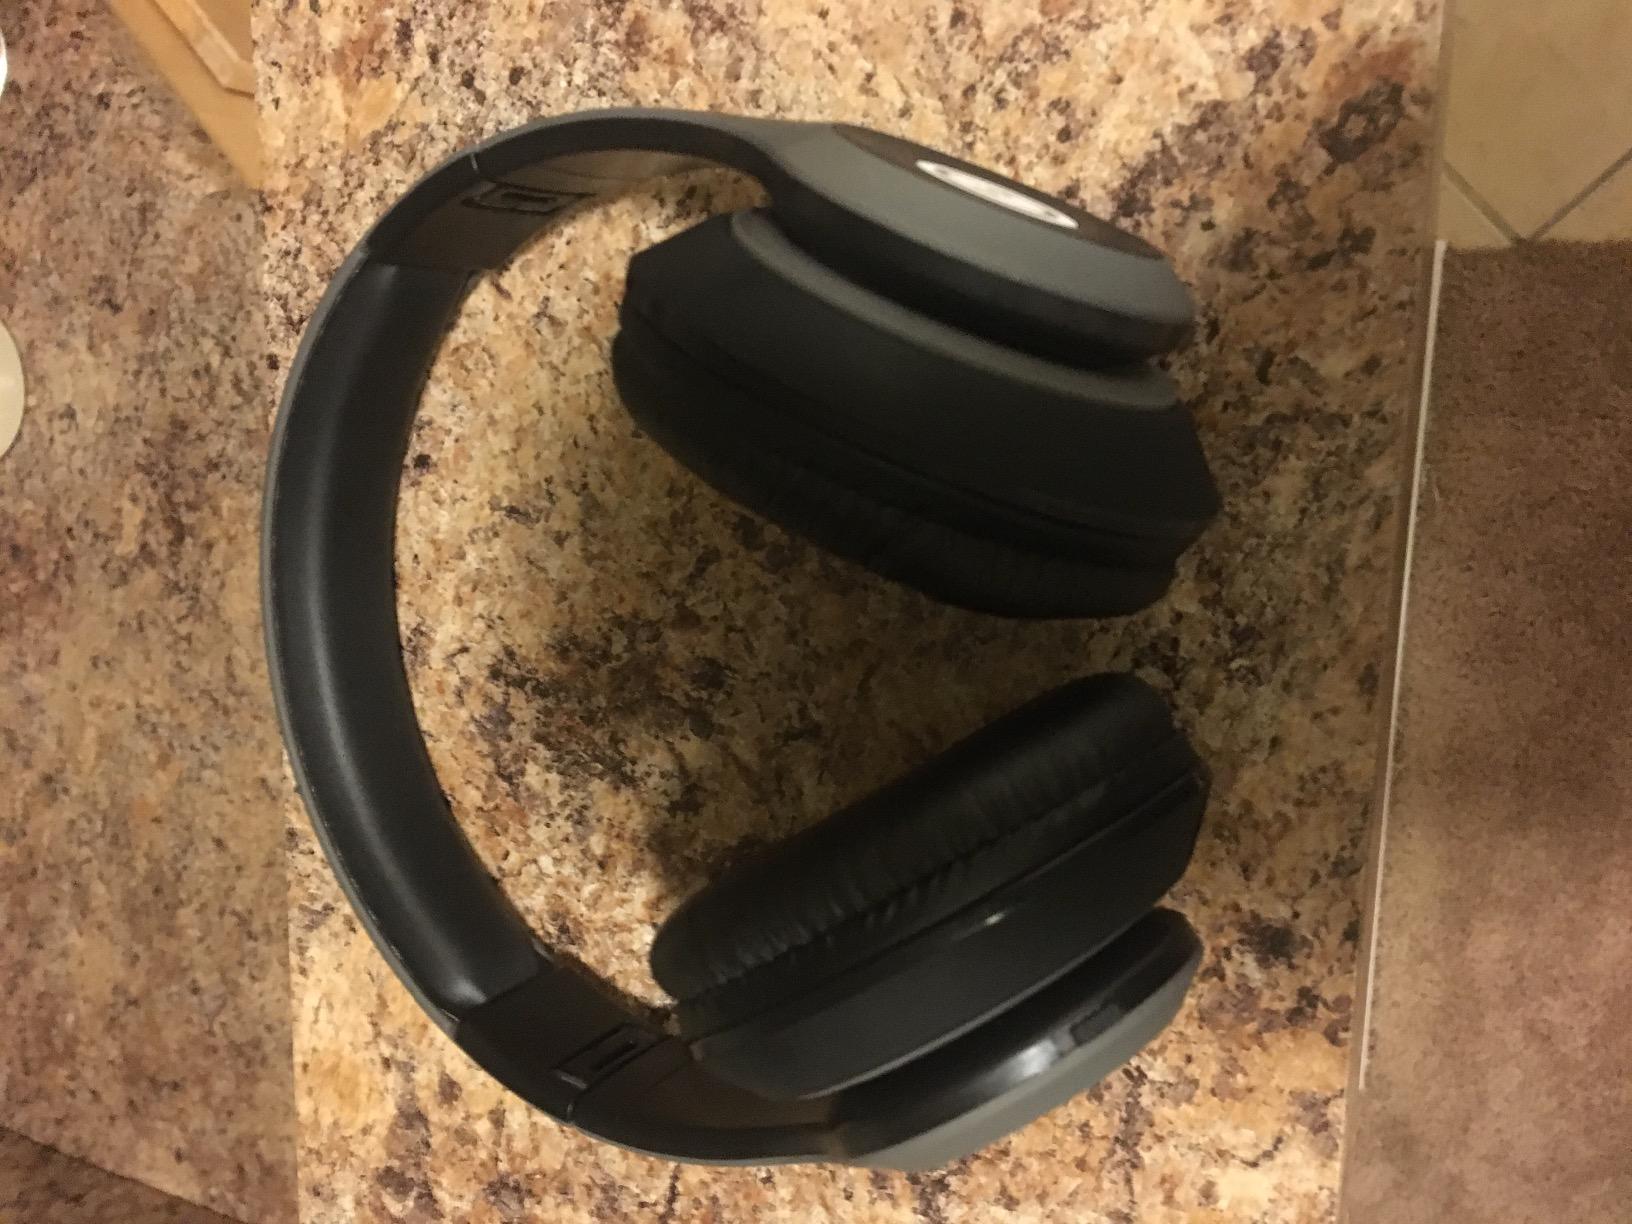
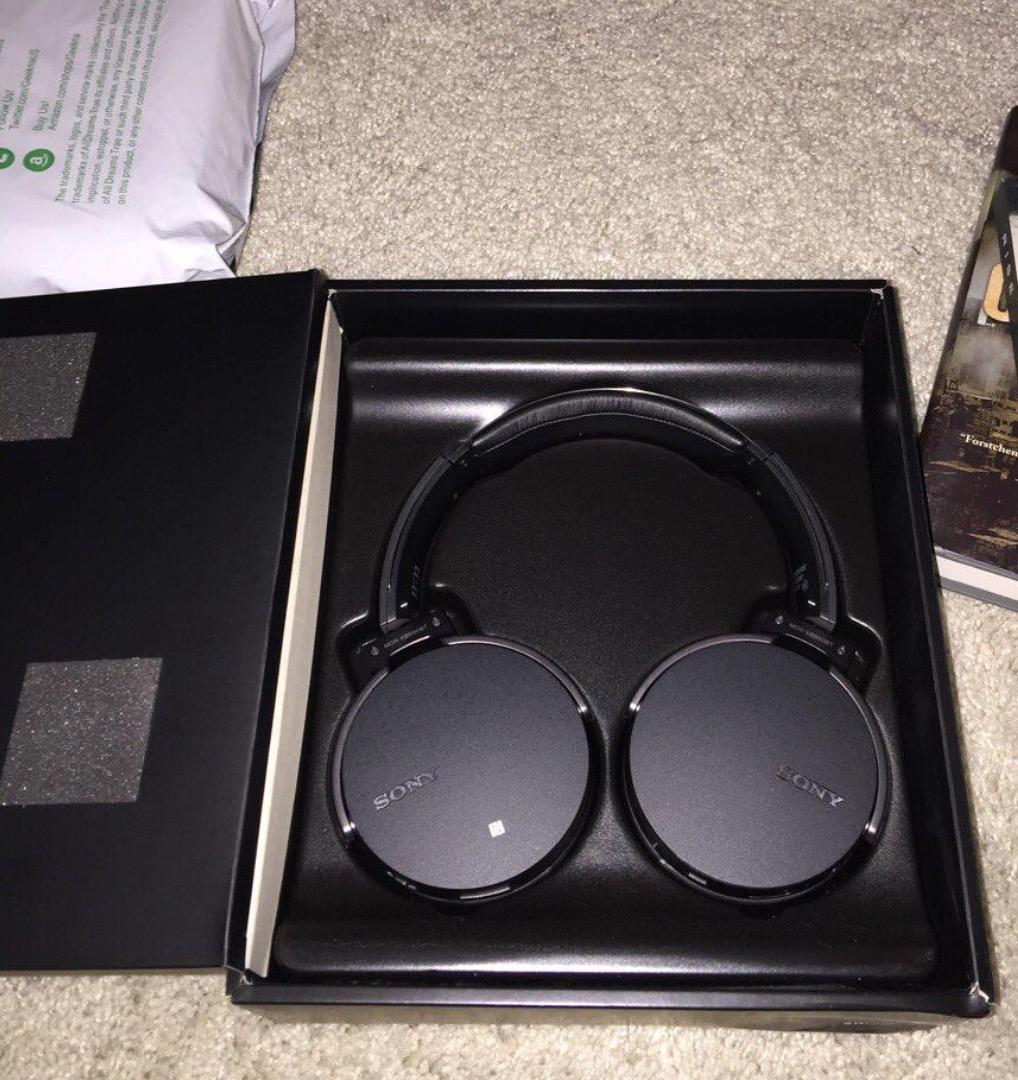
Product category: headphones
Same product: no